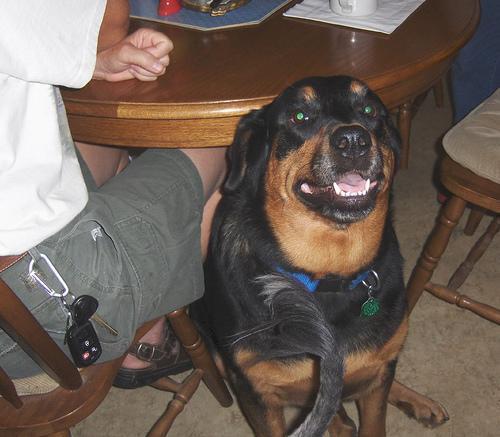
Rottweiler